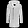
Label: Coat